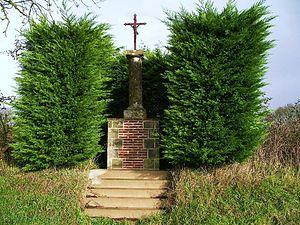
Croix de chemin dite Croix Rollon au carrefour de la Croix-d'Heuland, sur la commune de Branville en limite de la commune de Heuland (Calvados)
Branville est une commune française, située dans le département du Calvados en région Normandie, peuplée de 196 habitants.